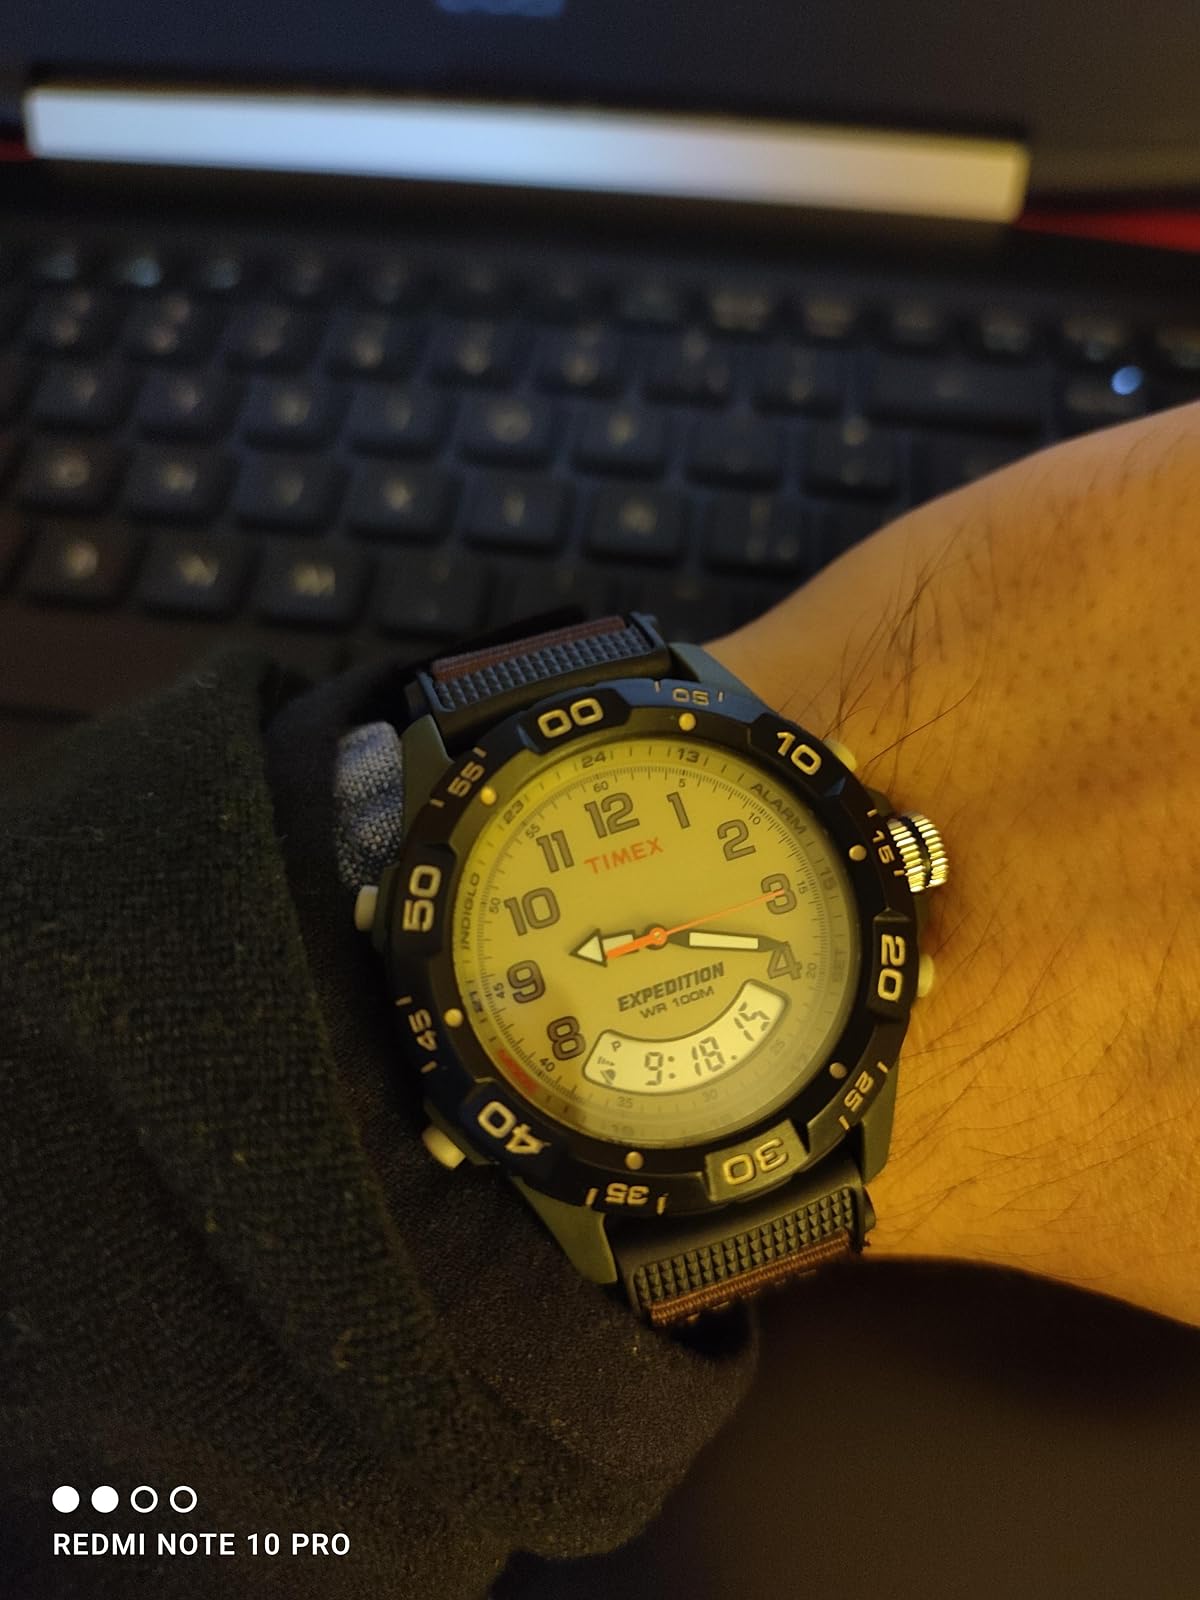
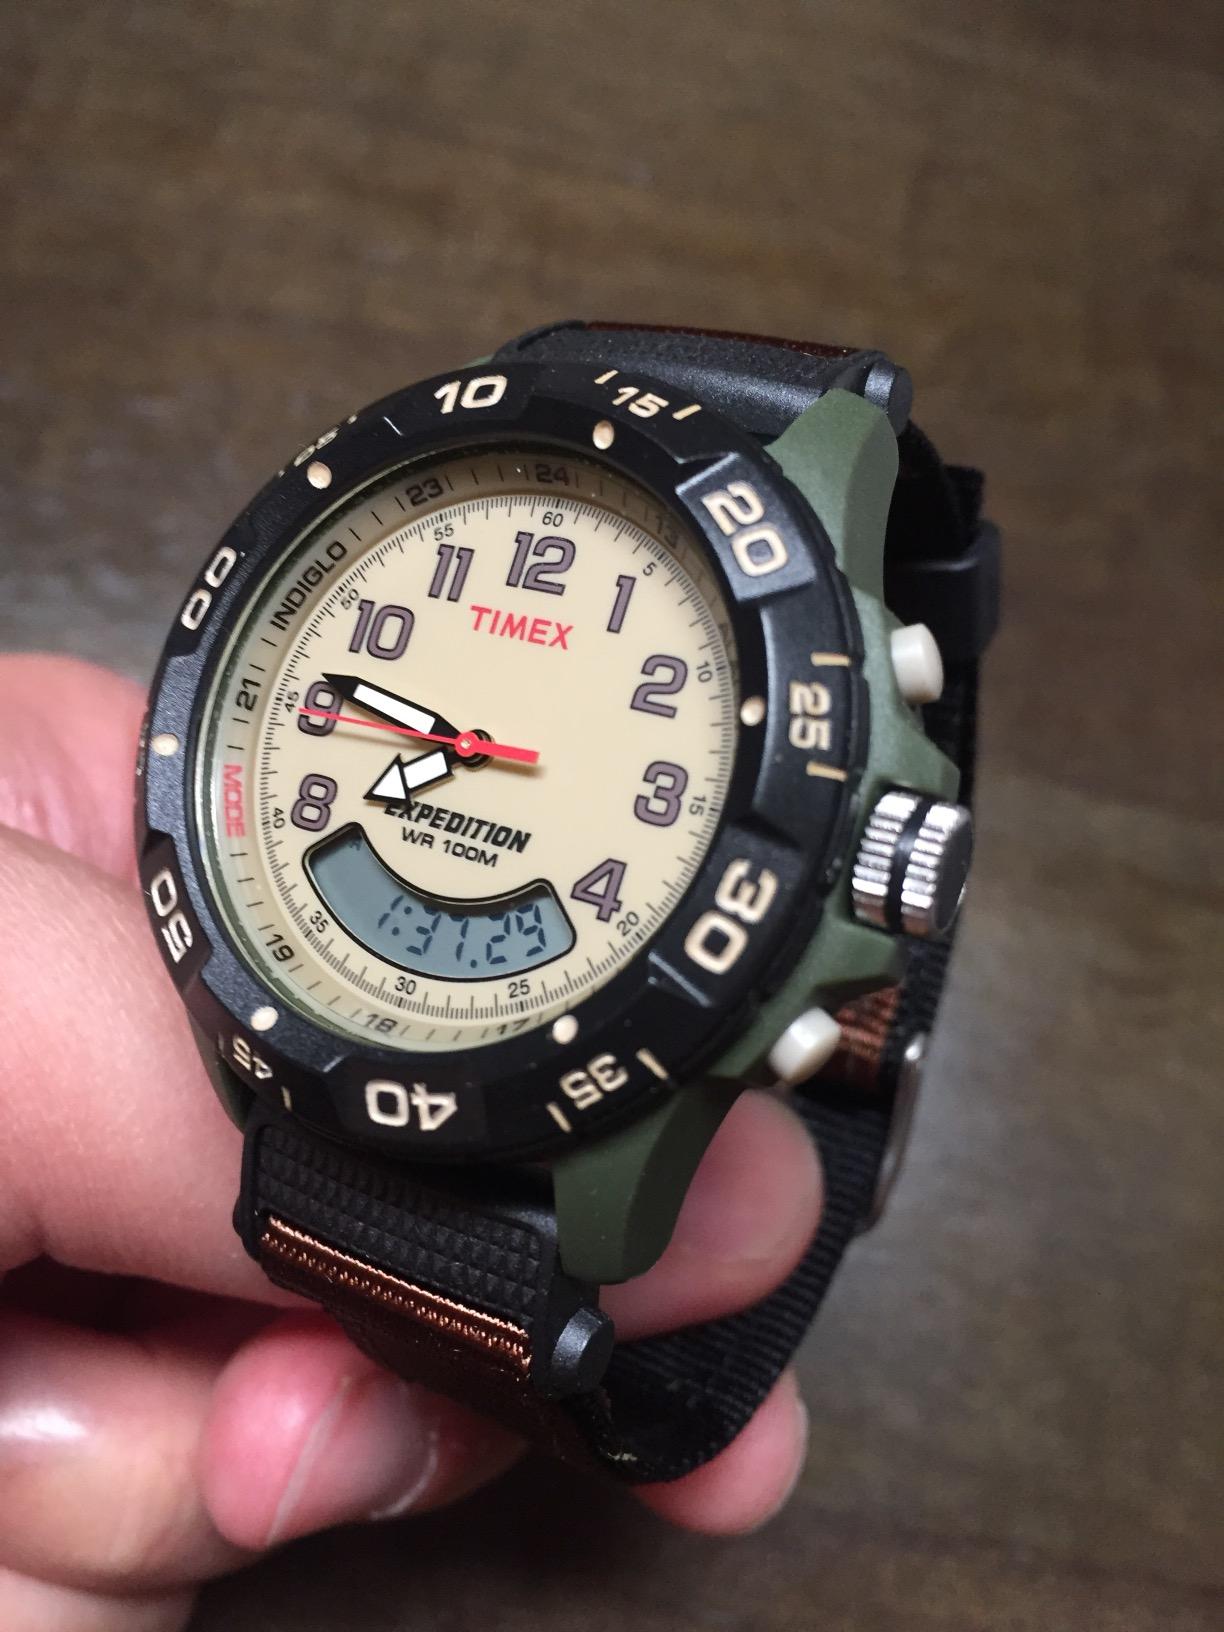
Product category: accessories_watch
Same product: yes